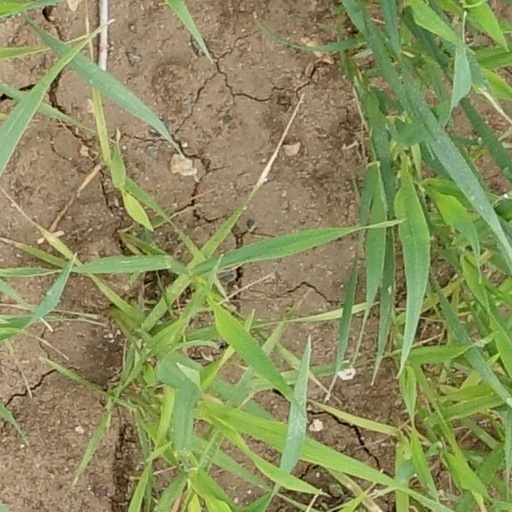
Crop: wheat